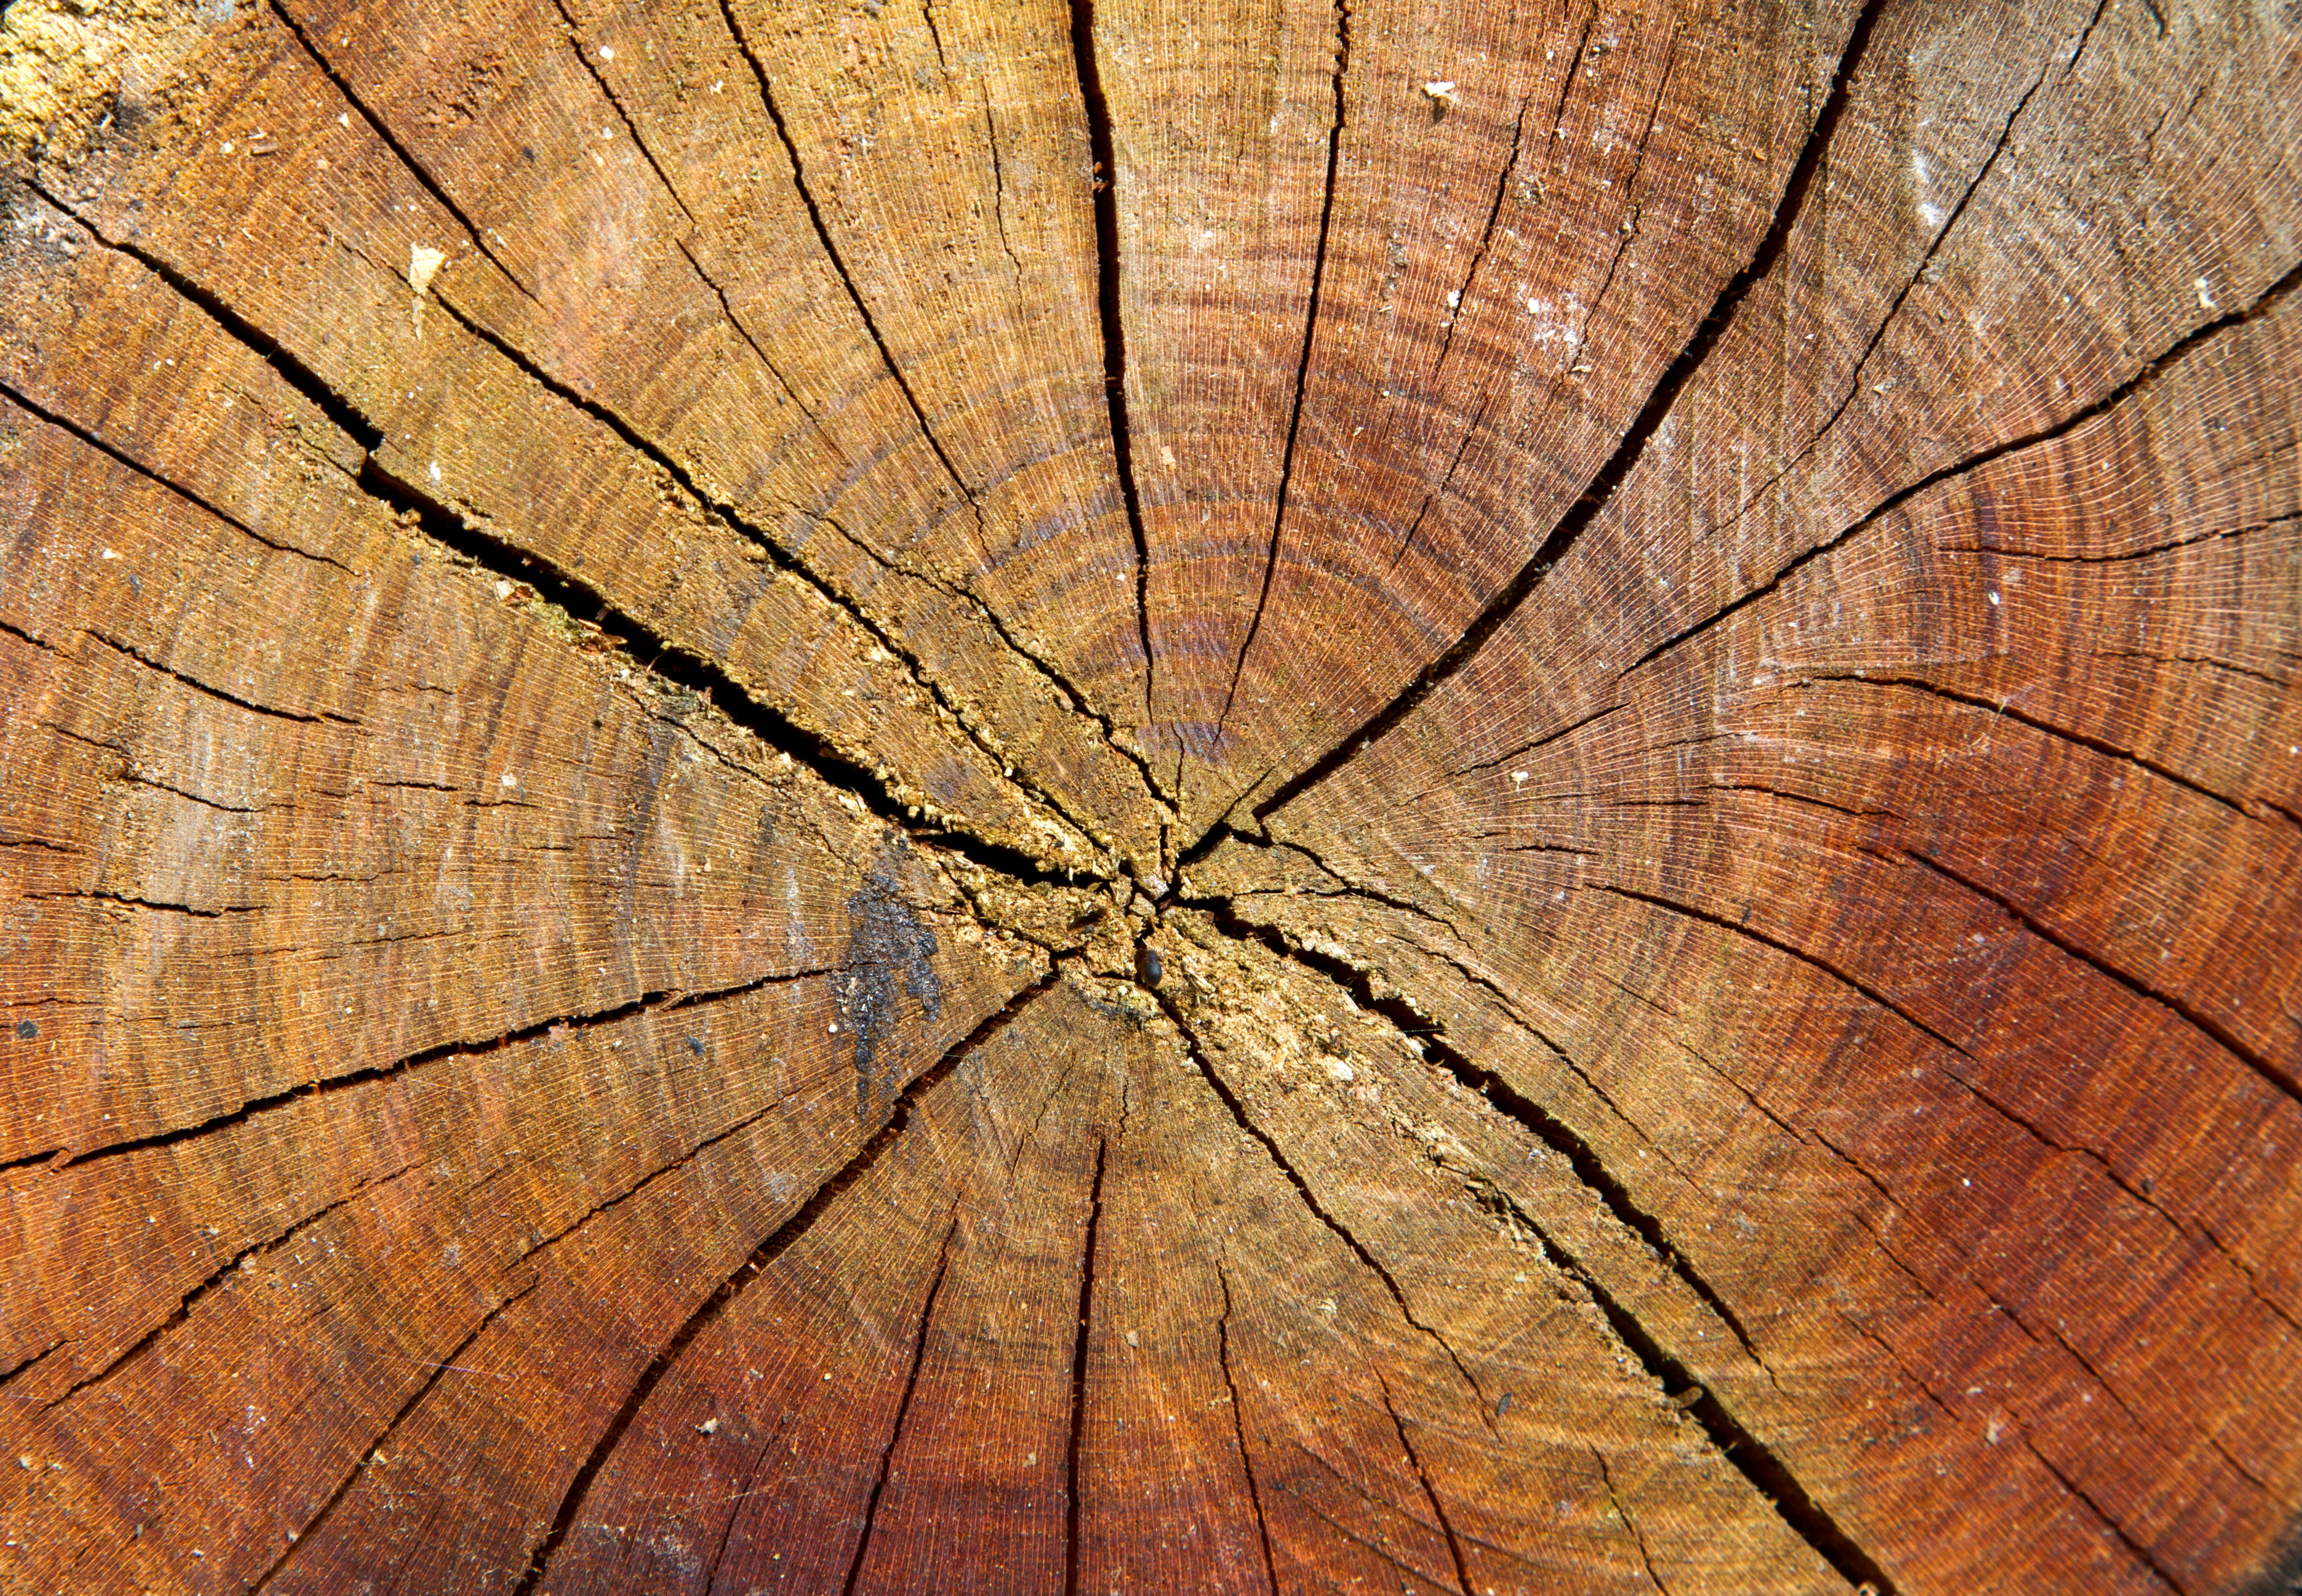
natural, brown, plant, wood, natural material, twig, trunk, terrestrial plant, tree, woody plant, Tints and shades, deciduous, circle, symmetry, pattern, close up, natural landscape, grass, macro photography, peach, fruit, hardwood, forest, plant stem, landscape, tree stump, still life photography